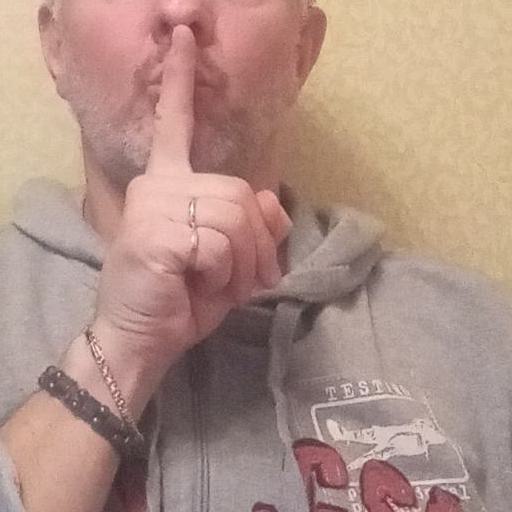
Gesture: mute